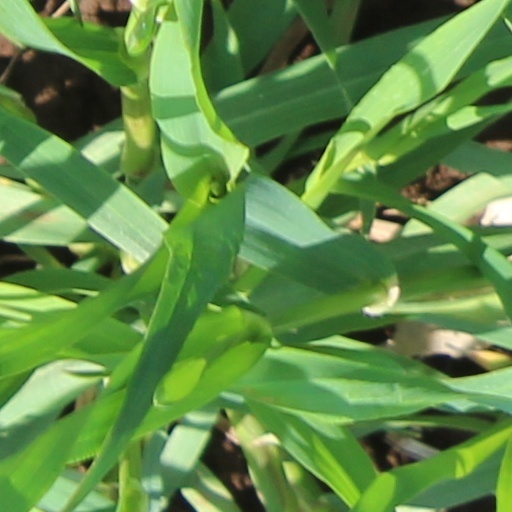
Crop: wheat